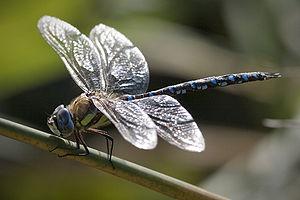
Cette liste recense les odonates répertoriés dans le canton de Genève par un ouvrage de 1996, complété par un ouvrage de 2012.